Hisarlaka fortress

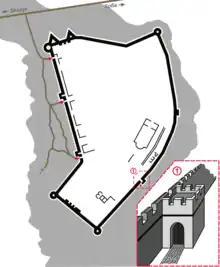
Plan of the fortress

The Roman walls of the fortress were built with the Roman technique "opus mixtum". They were erected using both stone and brick, while powdered brick mortar was used to bind them together.